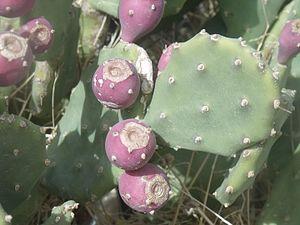
fruits +/- pyriformes (toujours de teinte pourpre). Photo prise au pied du Djebel Orbata, à Cheaba, hameau de Lalla près de Gafsa (Tunisie)
Opuntia stricta, originaire de l'Amérique centrale et du sud des États-Unis. Devenue envahissante en Afrique du Sud, en Australie et en Nouvelle-Calédonie, elle figure dans la liste, établie par l'IUCN, des 100 espèces parmi les plus envahissantes au monde.